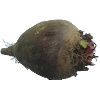
Label: Beetroot 1